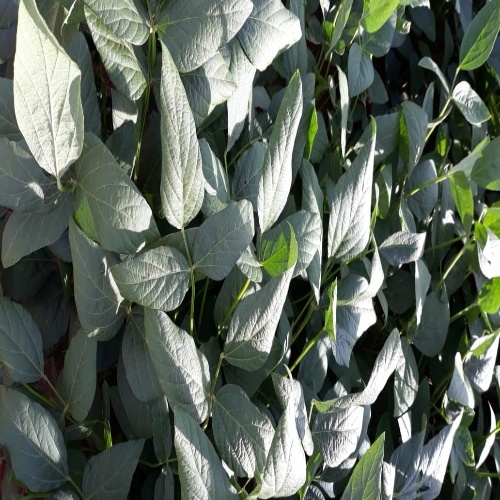
Label: Healthy